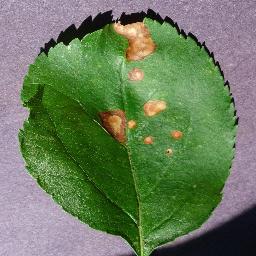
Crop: apple
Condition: black_rot